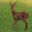
Label: deer